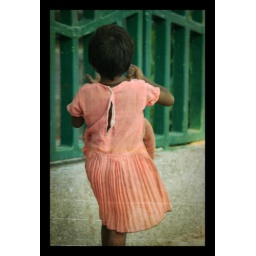
girl in pink